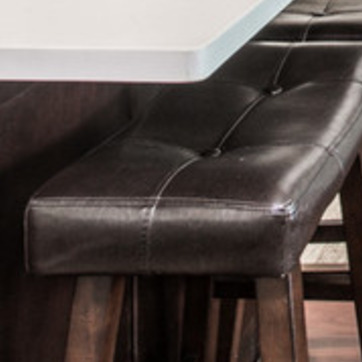
Material: leather